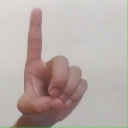
अक्षर: ड